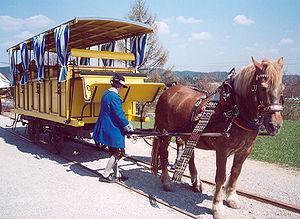
Reconstitution d'un chemin de fer hippomobile en Autriche sur une partie de la ligne České Budějovice - Linz.
Le chemin de fer hippomobile Budweis-Linz-Gmunden, ouvert par sections entre 1827 et 1836, était la seconde voie ferrée du continent européen, après celle de Saint-Étienne à la Loire, et servait principalement au transport du sel de la région de la Haute-Autriche, le Salzkammergut, vers la Bohême. Dans les années 1855 – 1856, la traction hippomobile fut remplacée par des locomotives à vapeur entre Linz et Gmunden. Sur le parcours montagneux entre Linz et Budweis, l’emploi de locomotive n'était pas possible en raison des courbes de rayon trop restreint et des fortes déclivités. Ainsi, en 1873, fut construite une ligne alternative selon un autre tracé entre Linz et Budweis. Le service ferroviaire hippomobile fut interrompu en décembre 1872.
Le chemin de fer hippomobile est un type de chemin de fer sur lesquels les wagons étaient tractés par un ou des chevaux.